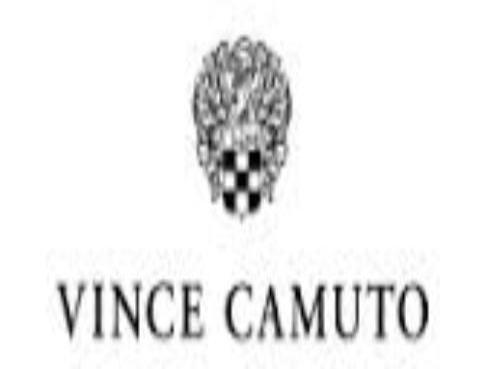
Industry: Clothes